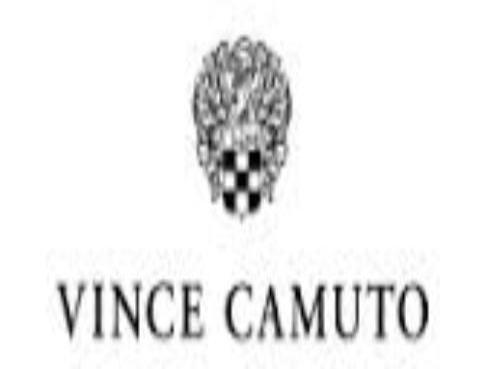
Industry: Clothes